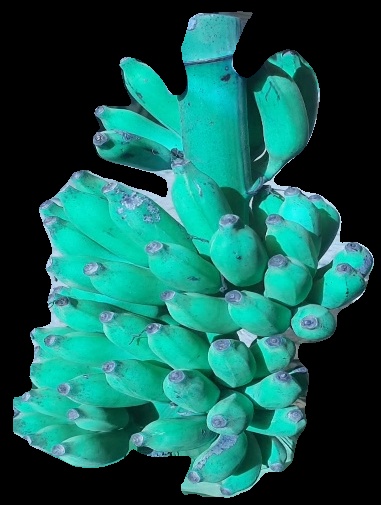
Variety: elakki-bale
Grade: grade3